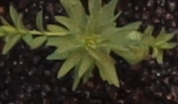
Label: Flax